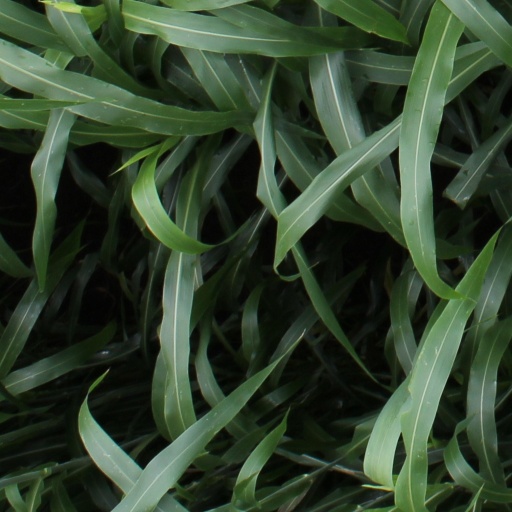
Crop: sorghum